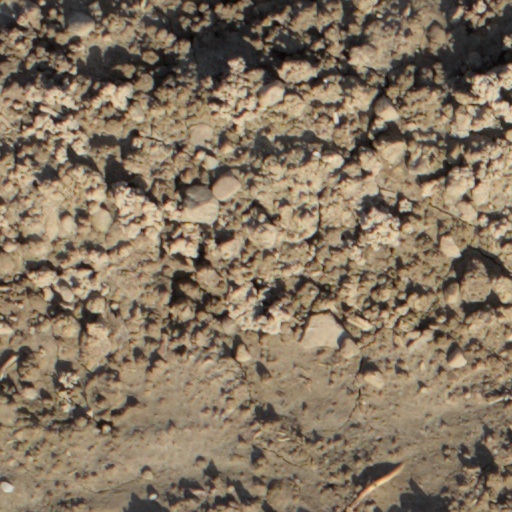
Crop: wheat